Arago spot

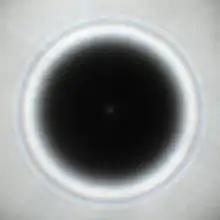
Photo of the Arago spot in a shadow of a 5.8 mm circular obstacle.

In optics, the Arago spot, Poisson spot, or Fresnel spot is a bright point that appears at the center of a circular object's shadow due to Fresnel diffraction. This spot played an important role in the discovery of the wave nature of light and is a common way to demonstrate that light behaves as a wave.